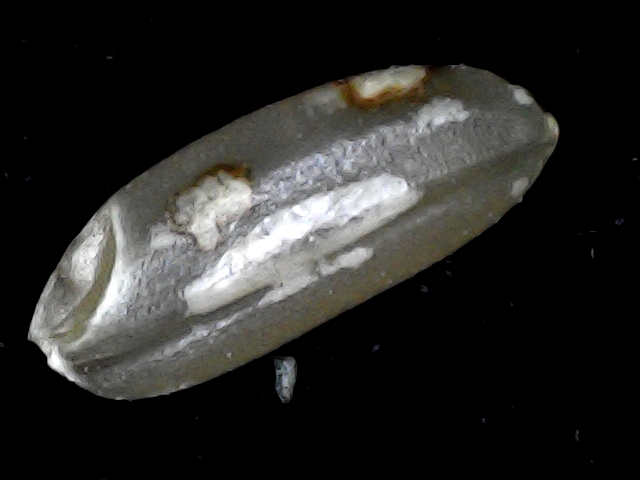
Rice variety: BD72